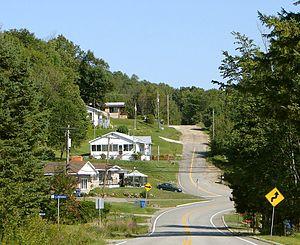
Saint-Pierre-de-Wakefield est un village de la municipalité de Val-des-Monts dans Les Collines-de-l'Outaouais au Québec, à 28 km au nord de Gatineau.
Val-des-Monts est une municipalité du Québec au Canada située dans la municipalité régionale de comté des Collines-de-l'Outaouais dans la région administrative de l'Outaouais au nord de Gatineau. Elle fait partie de la région de la capitale nationale. Elle a été créée en 1975 par la fusion des municipalités de Perkins, Saint-Pierre-de-Wakefield et Poltimore. La population permanente de Val-des-Monts est d'environ 12 000 habitants en 2018, mais la population de la municipalité double presque durant la saison estivale à cause de la venue de villégiateurs résidant dans des chalets.
La route 307 est une route régionale québécoise située sur la rive nord du fleuve Saint-Laurent. Elle dessert la région administrative de l'Outaouais.